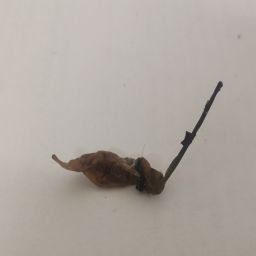
Crop: Chile Pepper
Quality: Damaged